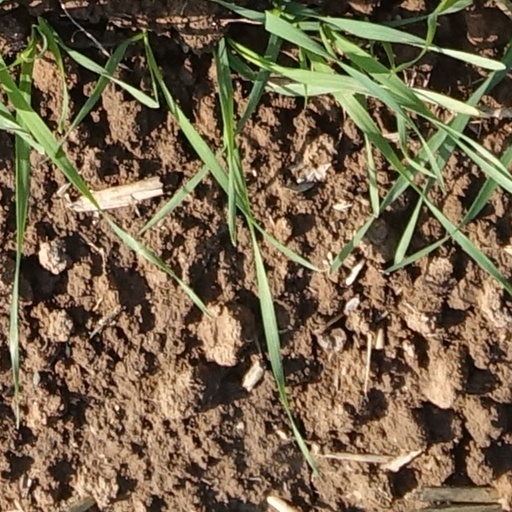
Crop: wheat